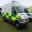
Label: ambulance